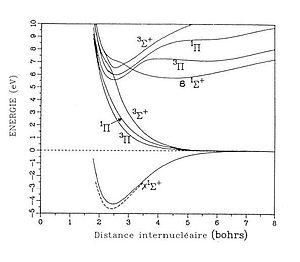
strucmoléculaxecl
Le chlorure de xénon est une molécule exciplexe découverte dans les années 1970. Elle est à la base d'un laser à excimère dont la longueur d'onde d'émission est 308 nm. Il est très utilisé notamment en médecine. L'une de ses utilisations les plus étonnantes est son emploi pour simuler l'image du corps qui se trouve sur le Suaire de Turin. Ces expériences montrent la possibilité qu'une salve directionnelle de radiations ultraviolettes puisse avoir joué un rôle dans la formation de l'image présente sur le Suaire. Le résultat montre des analogies avec l'original à l'échelle microscopique pour les fils et fibres irradiés. Seule la profondeur de la coloration induite ne coïncide pas avec l'original. L'autre problème est que l'application d'une fine couche de sucre comme c'est le cas sur l'original, fait disparaître les changements morphologiques induits par les irradiations laser. Cette expérience appuie l'hypothèse que la formation de l'image puisse être due à une décharge de couronne UV ou VUV.